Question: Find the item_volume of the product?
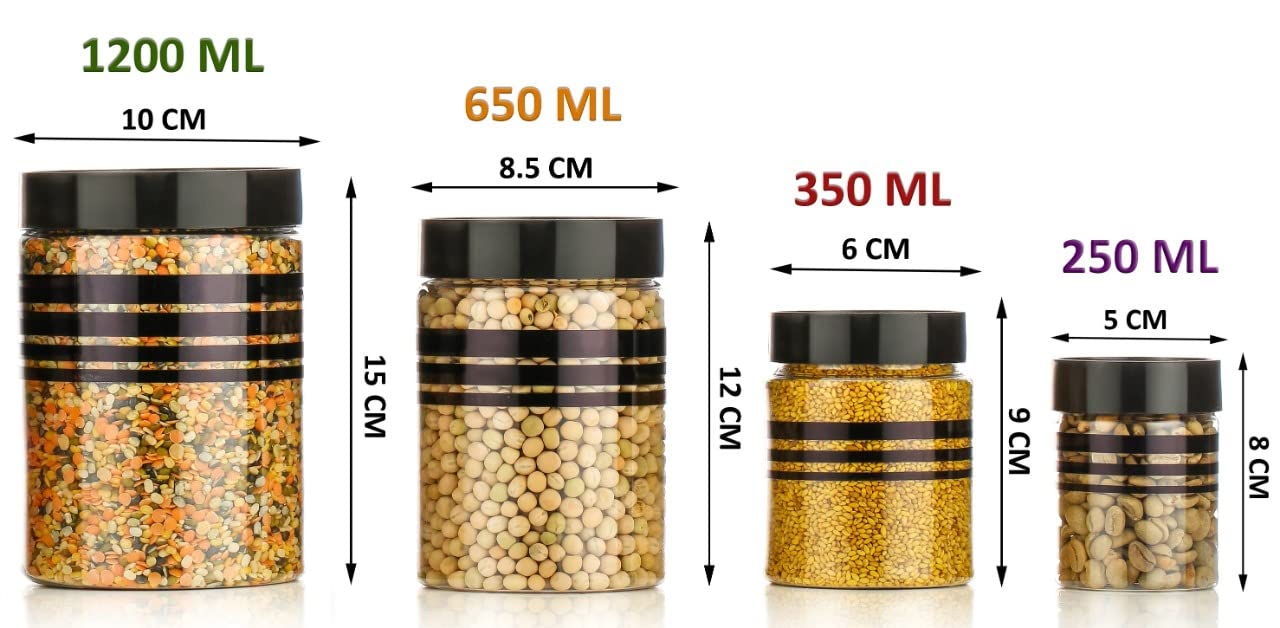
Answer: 350.0 millilitre